Smirnenski Point

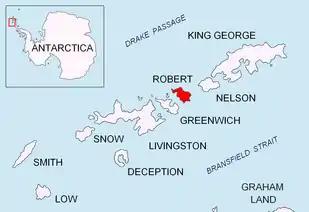
Location of Robert Island in the South Shetland Islands.

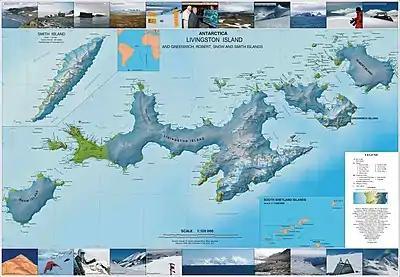
Topographic map of Livingston Island, Greenwich, Robert, Snow and Smith Islands.

Smirnenski Point (‘Nos Smirnenski’ \'nos 'smir-nen-ski\) is a narrow, ice-free point on the east coast of Robert Island projecting 1.1 km into Nelson Strait in the South Shetland Islands, Antarctica, and forming the northwest side of the entrance to Garnya Cove.